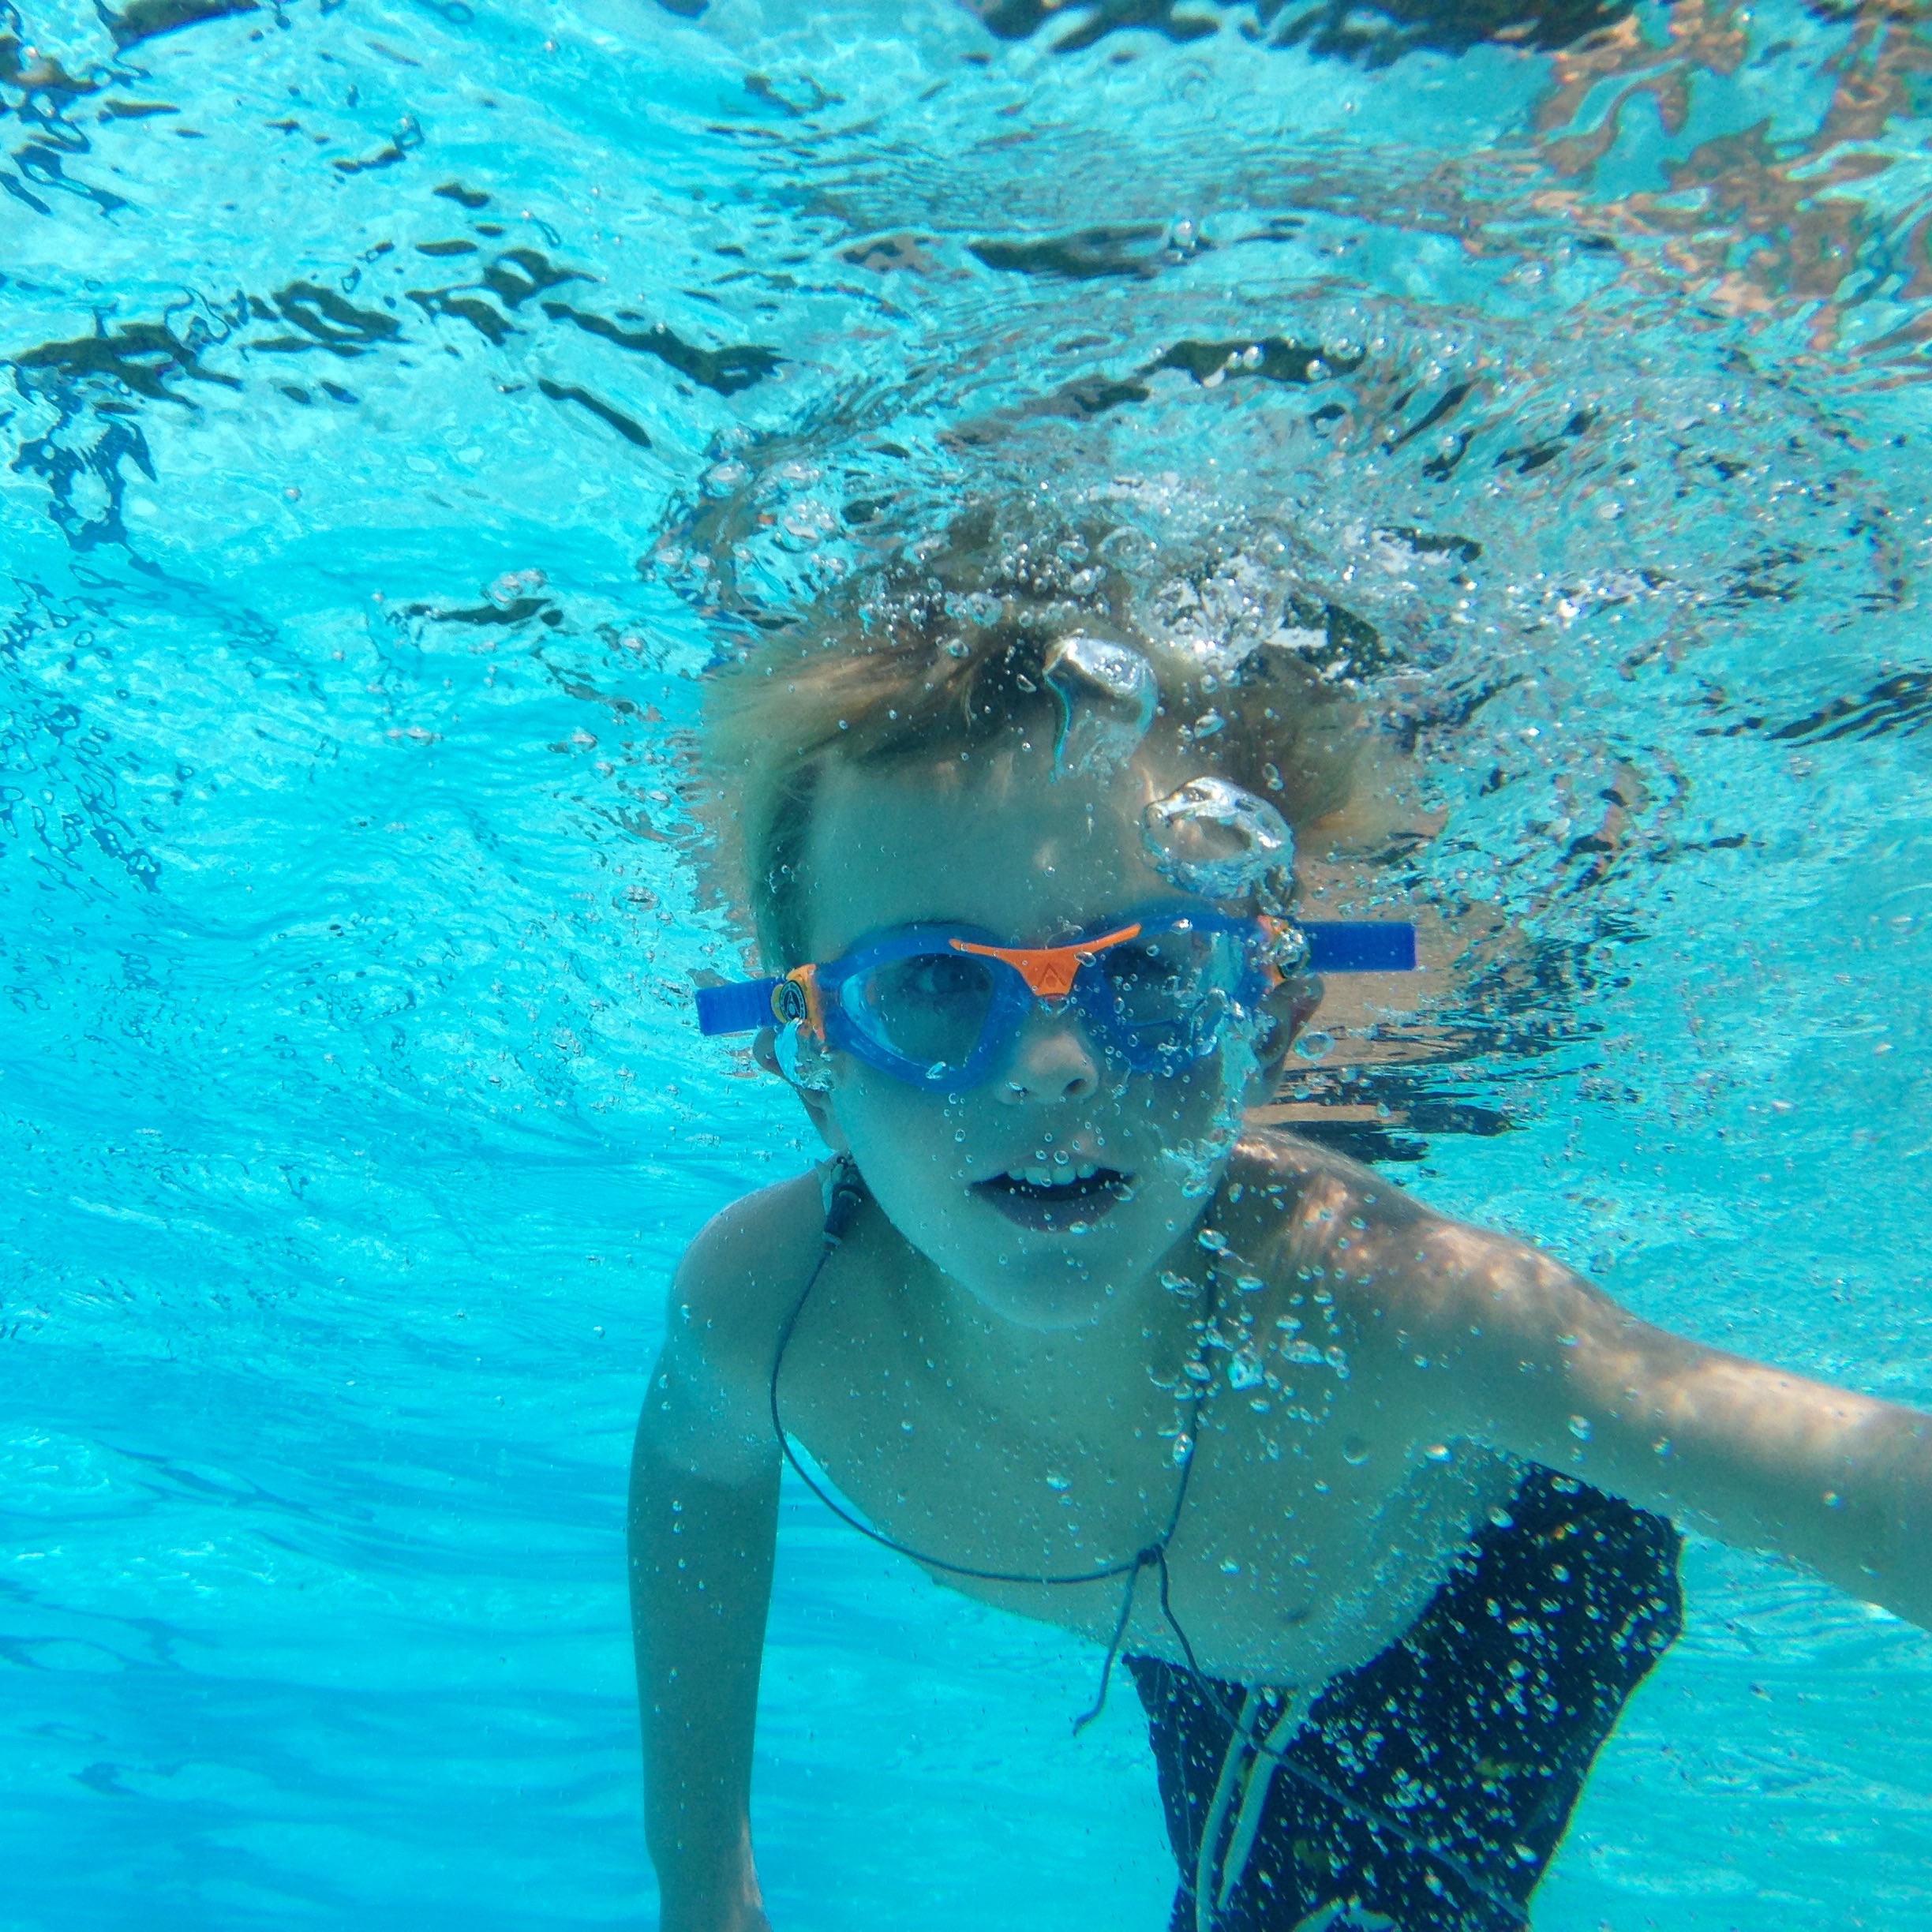
recreation, underwater, swimming pool, swimming, swimmer, sports, water sport, outdoor recreation, individual sports